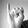
ASL letter: I